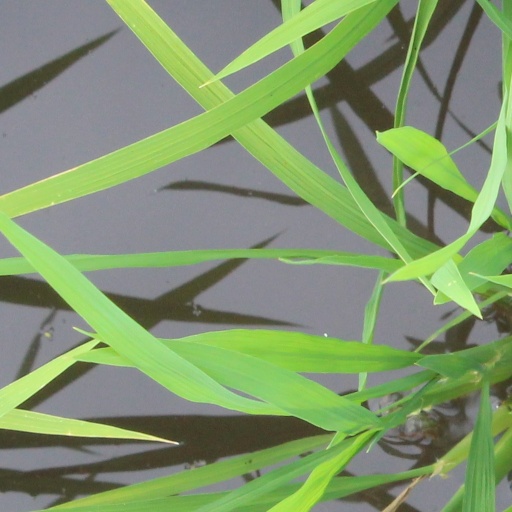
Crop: rice